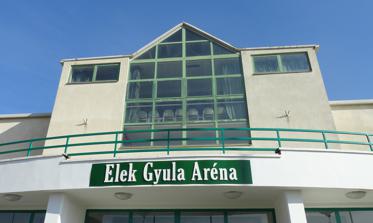
Building: Elek Gyula Aréna
Country: Hungary
Year built: 1997
Multi-purpose indoor arena in Budapest, Hungary This article is missing information about history and events. Please expand the article to include this information. Further details may exist on the talk page . ( June 2020 ) ( Learn how and when to remove this message ) Elek Gyula Aréna Full name Elek Gyula Aréna Former names Főtáv-FTC Kézilabda Aréna Location Budapest , Hungary Coordinates 47°28′57″N 19°07′04″E / 47.4825°N 19.1178°E / 47.4825; 19.1178 Owner Nemzeti Sportközpontok Capacity 1,300 Construction Opened 1997 Renovated 2016 Tenants Ferencvárosi TC Elek Gyula Aréna in a multi-purpose indoor arena in Budapest , Hungary . The arena was opened in 1997 and renovated in 2016. Sports played include basketball , handball , and volleyball . References